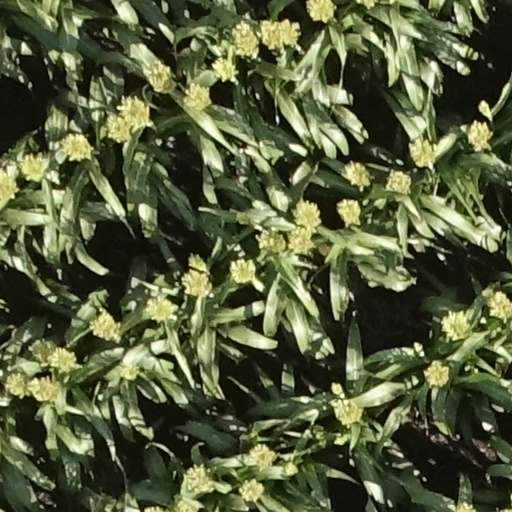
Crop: sorghum